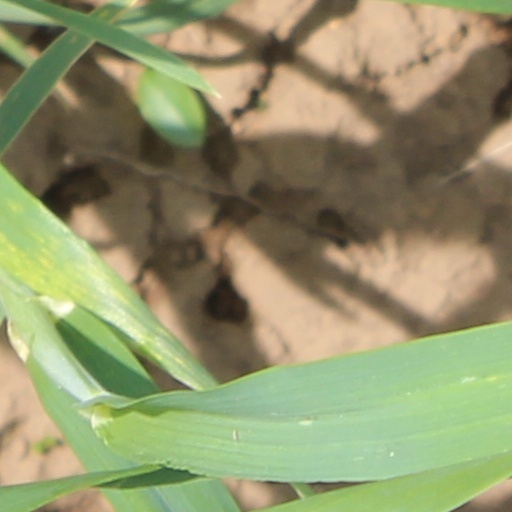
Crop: wheat